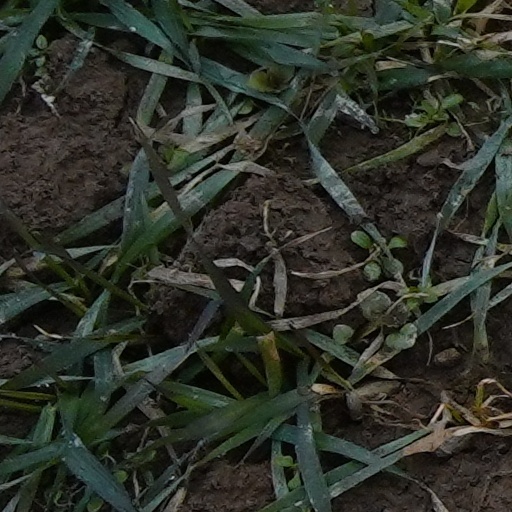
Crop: wheat